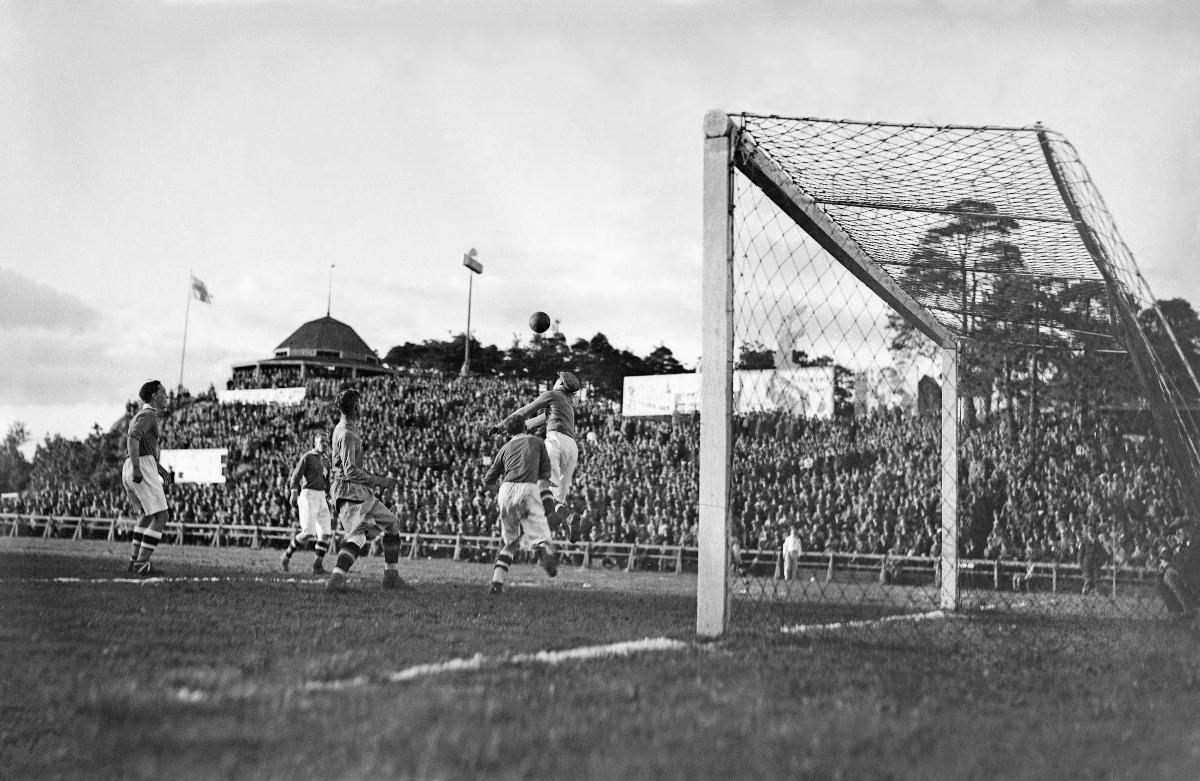
Jalkapallomaaottelu Suomi-Ruotsi
Fotbollslandskamp Finland-Sverige; Football match between Finland and Sweden
sisällön kuvaus: Jalkapallomaaottelu Suomi-Ruotsi Helsingissä 10.6.1932. Tilanne Suomen maalin edessä. content description: Football match between Finland and Sweden in Helsinki 10.6.1932. A situation in front of the Finnish goal. innehållsbeskrivning: Fotbollslandskamp Finland-Sverige i Helsingfors 10.6.1932. Situation framför Finlands mål.
Kuvaaja: Sundström, Hugo, kuvaaja
Vuosi: 1932
Paikka: Suomi, Uusimaa, Helsinki
Aiheet: jalkapallo; jalkapalloilijat; ottelut; maaottelut; kilpailut; HBL; football; football players; matches (sports contests); international matches; competitions; sports; soccer; match; soccer players; fotboll; fotbollsspelare; matcher; landskamper; tävlingar; sport; landskamp